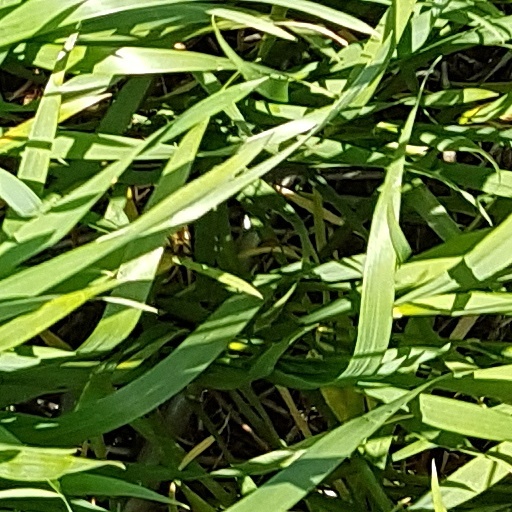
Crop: wheat